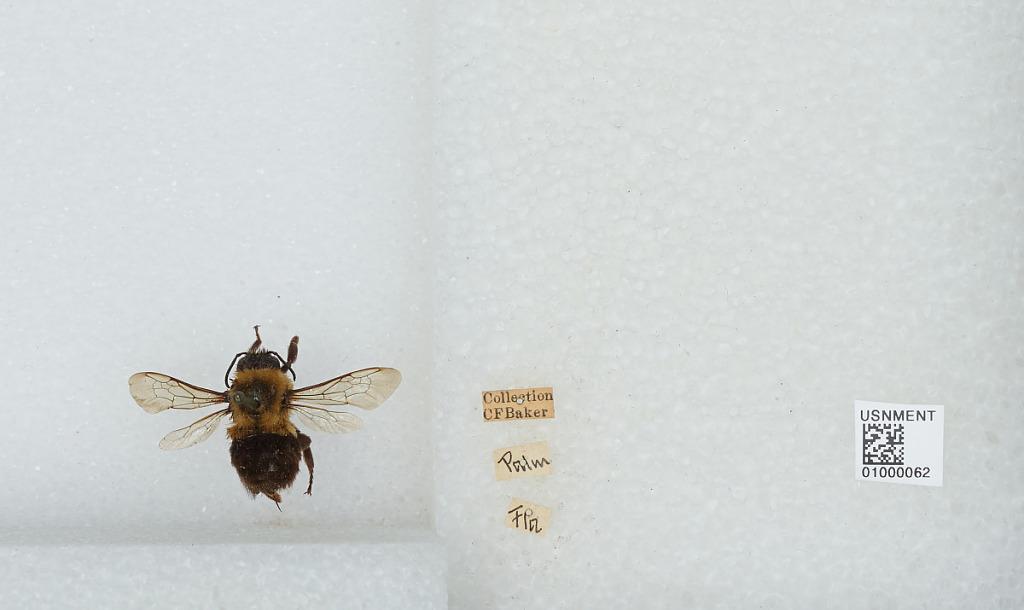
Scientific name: Bombus (Pyrobombus) impatiens Cresson
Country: United States
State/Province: Florida
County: Palm Beach
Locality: Palm
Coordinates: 26.715, -80.0394